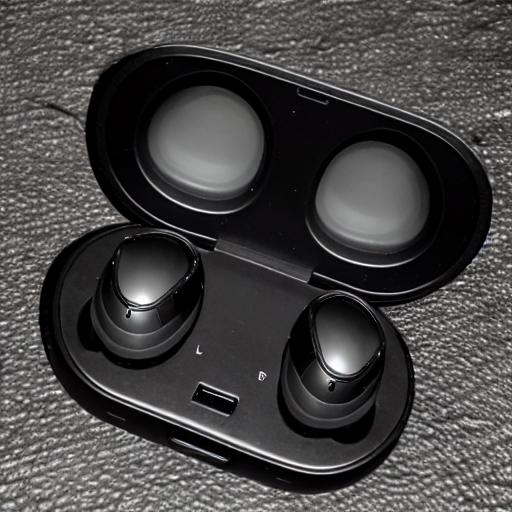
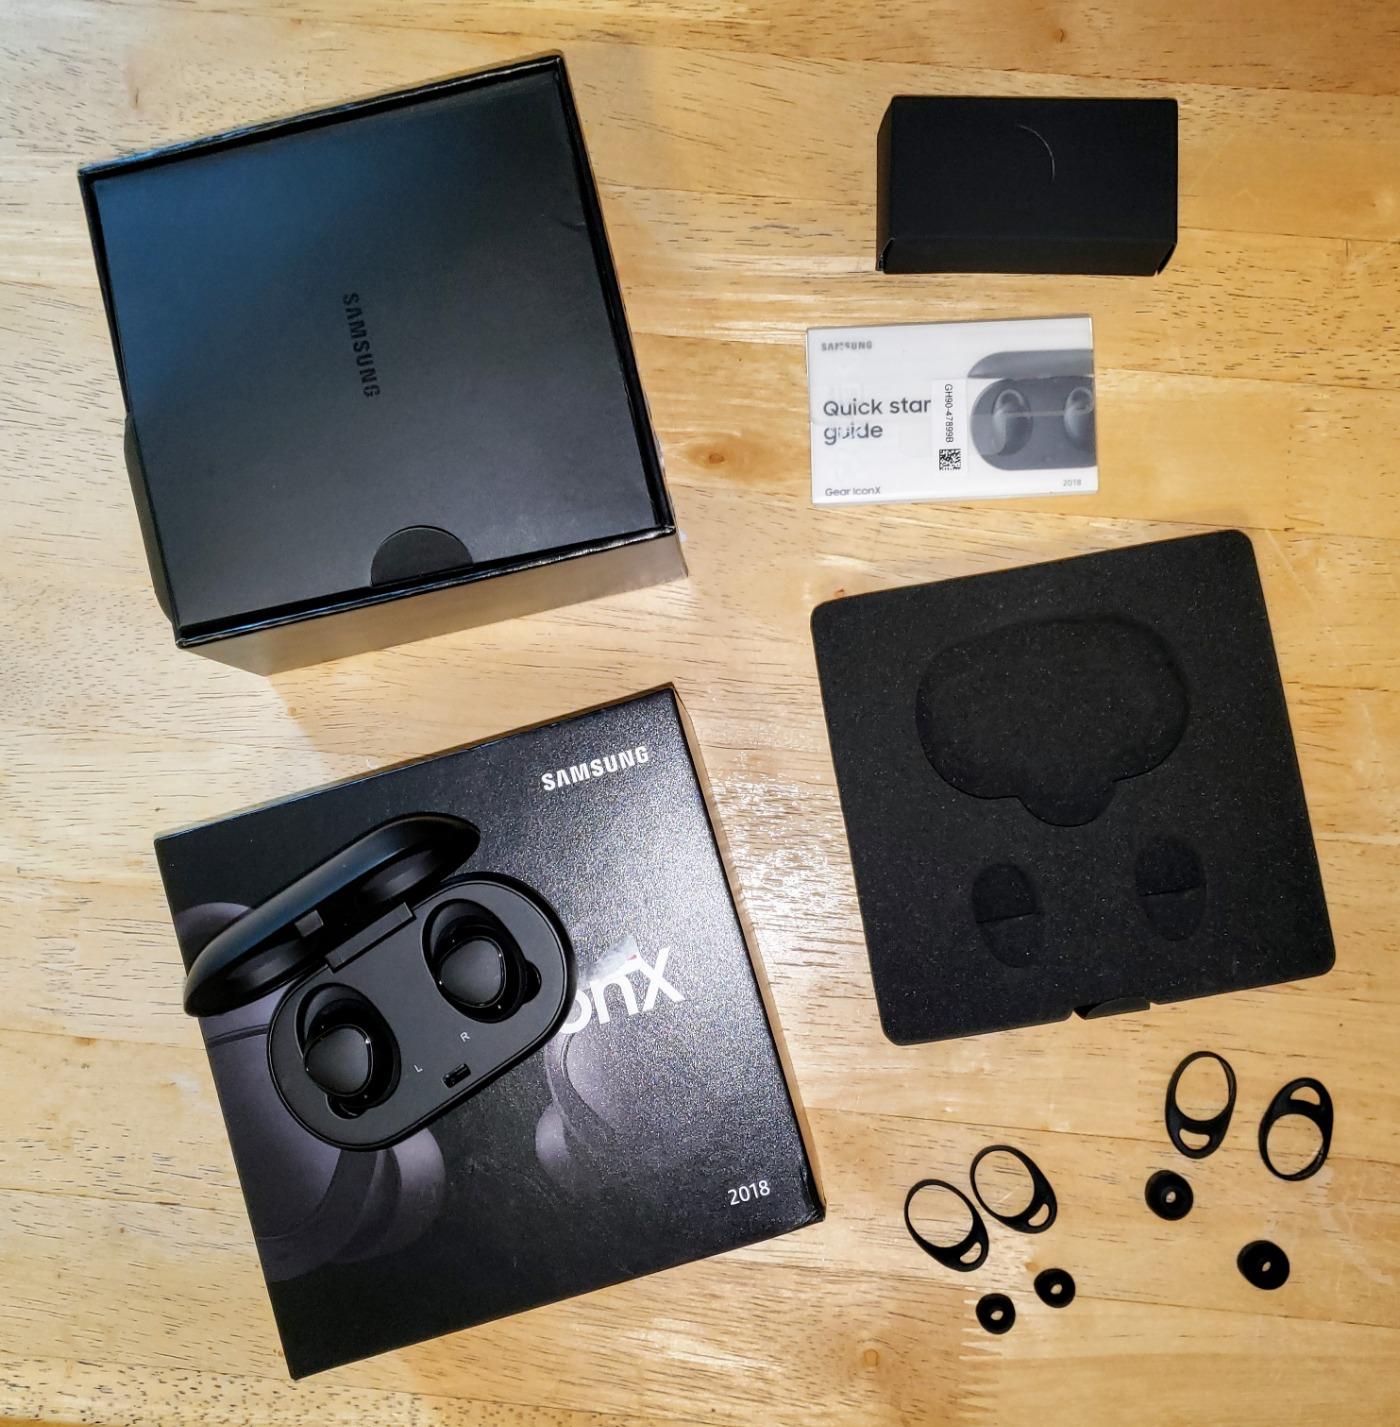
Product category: earbuds
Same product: no